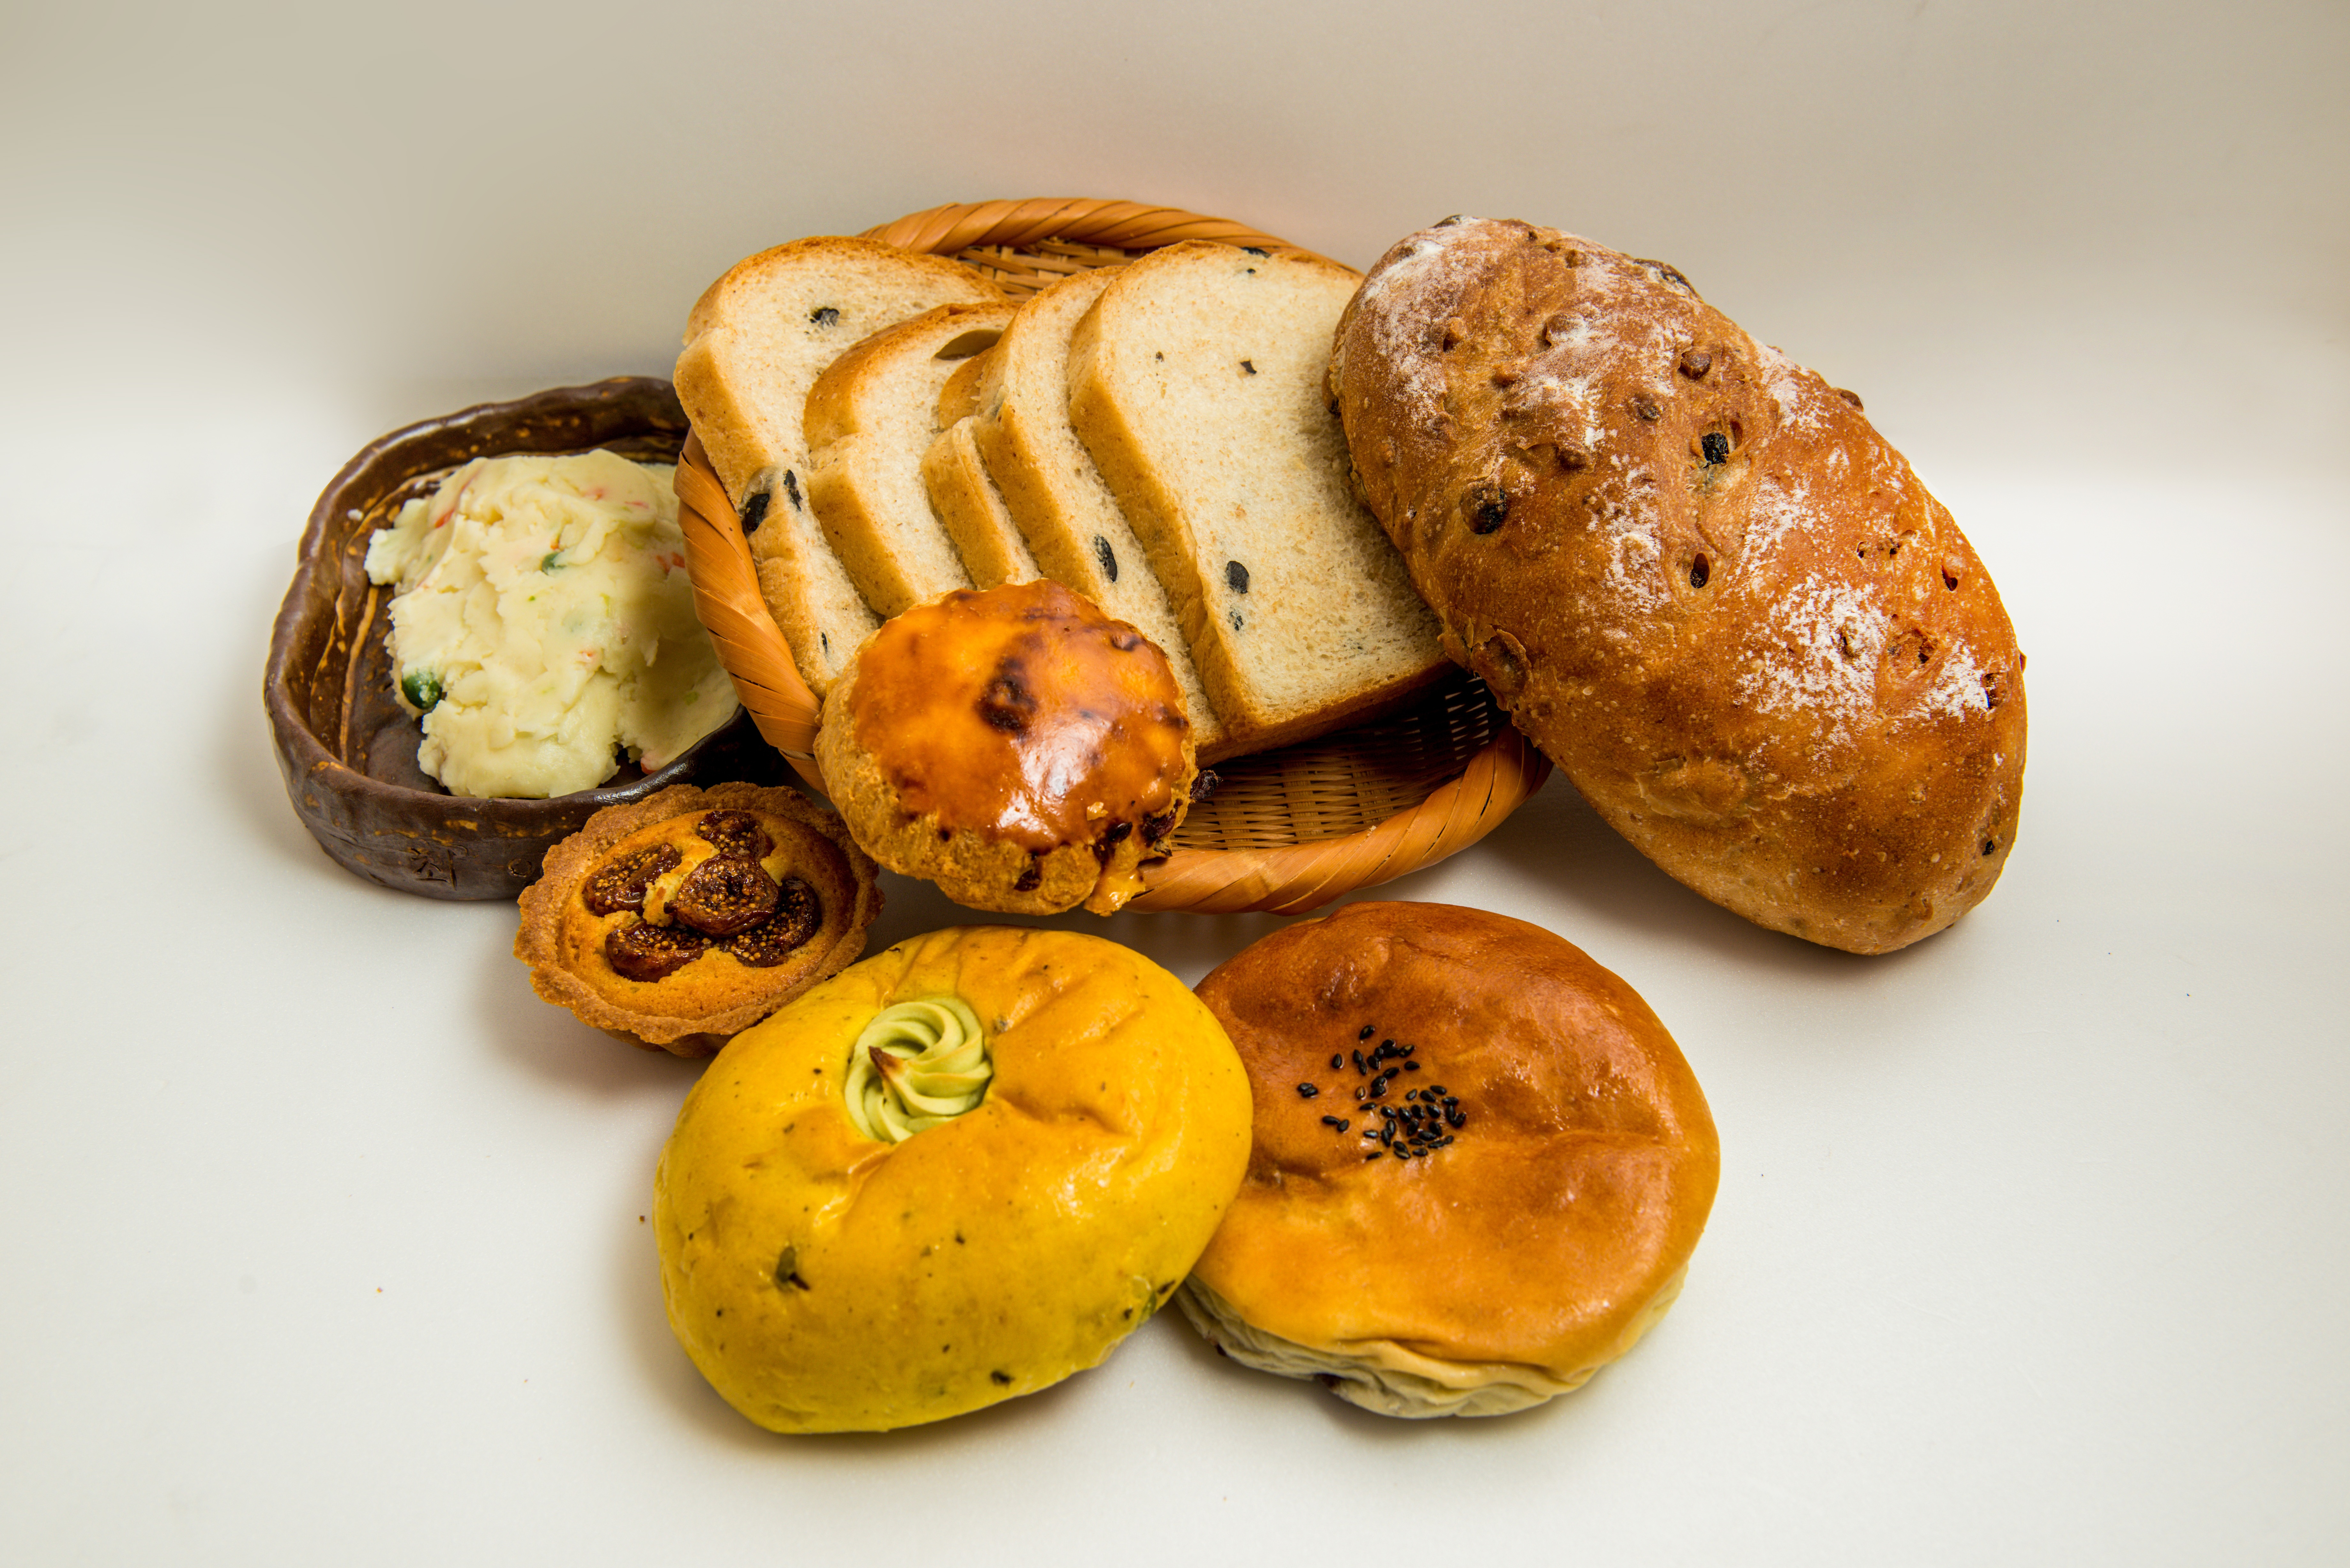
dish, meal, food, produce, vegetable, breakfast, baking, cuisine, bread, baked goods, flowering plant, brad, land plant, jaeppang